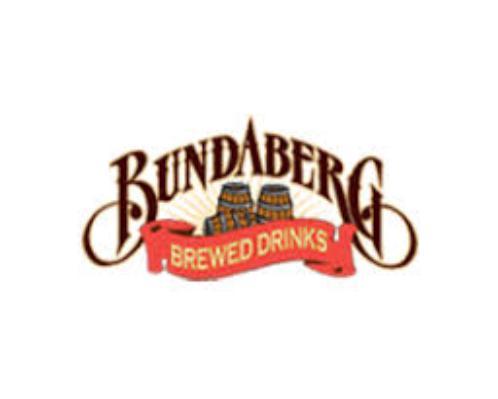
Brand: Bundaberg
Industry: Food